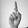
ASL letter: D